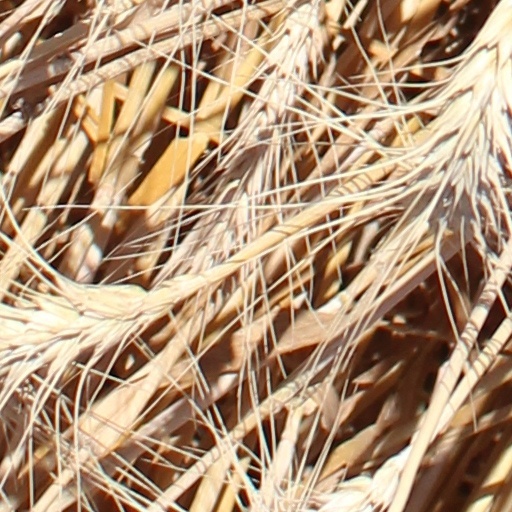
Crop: wheat